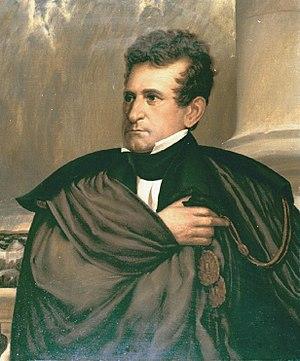
Le secrétaire à la Marine des États-Unis est le chef civil du département de la Marine. Le poste était occupé par un membre du cabinet du président des États-Unis jusqu'en 1947, quand la Marine, l'Armée de terre, et l'Armée de l'air furent regroupées dans le nouvellement créé département de la Défense. Le poste de secrétaire à la Marine fut alors placé sous l'autorité du secrétaire à la Défense au lieu d'être un membre du Cabinet présidentiel.